St Mary the Virgin's Church, Middleton

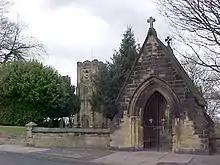
St Mary's lych gate

The lych gate, in the Gothic Revival style by R. D. Chantrell, dates from about 1846. It is built of coursed squared stone with a stone roof. It has a steeply pitched roof with stone coping to the gable ends and crosses at the apex. The flanking walls have pointed coping with shallow pyramid caps to the end piers. The walls and lych gate have Grade II listed status.